Moore House (Poughkeepsie, New York)

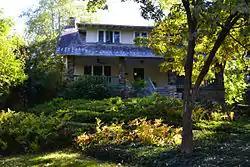
The house in September 2015

Moore House is a historic home located at Poughkeepsie, Dutchess County, New York. It was built about 1910 and is a -story, three-bay-wide bungalow-style dwelling with a sweeping, slate-covered roof with dormer. It is stucco and features a broad front porch supported by massive stone piers.